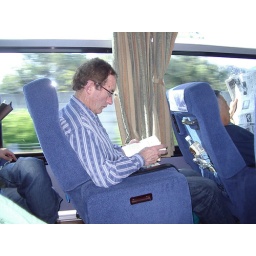
This is a classic photo of Dad absorbed in a book during a long bus ride from Nagasaki to Fukuoka